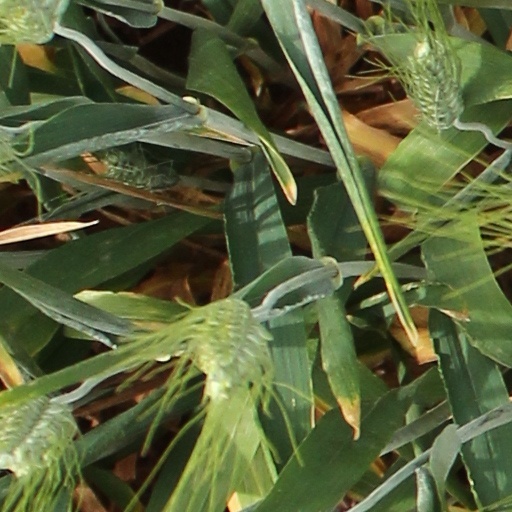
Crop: wheat